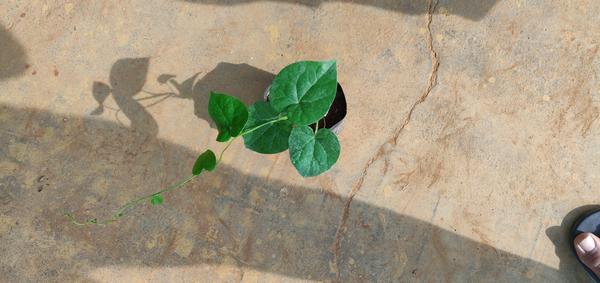
Plant: Amruta_Balli